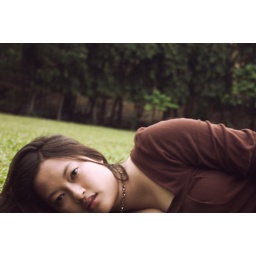
claudine in a bed of grass